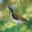
Label: bird